Hundred Islands National Park

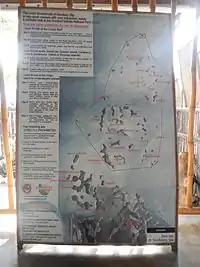
Map of the Hundred Islands National Park

The islands are of karst or limestone landscape. The islands are believed to be about two million years old. There are actually ancient corals that extend well inland, in an area previously comprising the seabed of an ancient sea. The lowering of the sea level have exposed them to the surface. The peculiar "mushroom-like" shapes of some of the islands were caused by the eroding action of ocean waves.